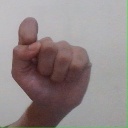
अक्षर: घ